Laura Jane Grace

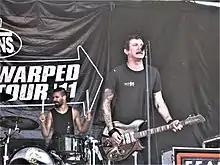
Against Me! performing on the 2011 Warped Tour in Chula Vista, California

Against Me! cancelled a series of tour dates in October and November 2010 due to "a culmination of circumstances engulfing us", and left Sire/Warner.